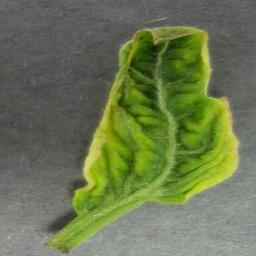
Label: Tomato___Tomato_Yellow_Leaf_Curl_Virus